Madonna Fitta de Milano

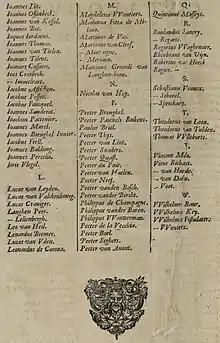
Page from the "Theatrum Pictorium" with her name

Madonna Fitta de Milano (born 17th-century) was an Italian painter whose works were in the collection of Archduke Leopold Wilhelm of Austria.